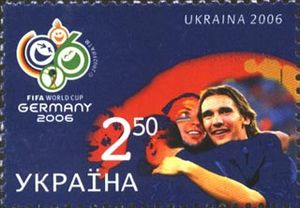
Andrij Sjevtjenko
Andrij Mikolajovitj Sjevtjenko
Andrij Mikolajovitj Sjevtjenko er en ukrainsk tidligere fodboldspiller og nuværende træner for Ukraines fodboldlandshold. Han var en markant angriber i store klubber som Dynamo Kijev, Chelsea F.C. og AC Milan og er nummer tre på listen over alletiders mest scorende spillere i europæiske klubturneringer.